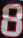
Number: 8